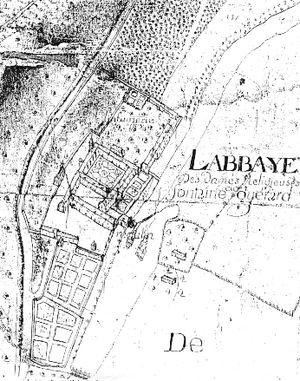
L’abbaye de Fontaine-Guérard est une abbaye cistercienne féminine située sur la commune de Radepont dans le département de l’Eure en Normandie.